Constrictotermes cavifrons

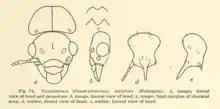

The soldiers have antennae with 13 – 14 articles (antennomeres) and the length of the head ranges between 1.25 – 1.50 mm. The head and abdomen segments are pigmented dark in contrast to the conspicuously yellowish thorax, matching the coloration of workers. Soldiers of this species molt from sclerotized worker-like forms which are slightly smaller than the actual workers but otherwise appear to behave no differently. The head of the presoldier form measures between 0.839 – 0.887 mm while workers range between 0.936 – 1.036 mm. The slit-shaped fontanelle of the presoldier form is also larger and more defined. During the molt the third and fourth antenna segments fuse and all antenna segments post-molt are more elongated than in the presoldier worker-like form.